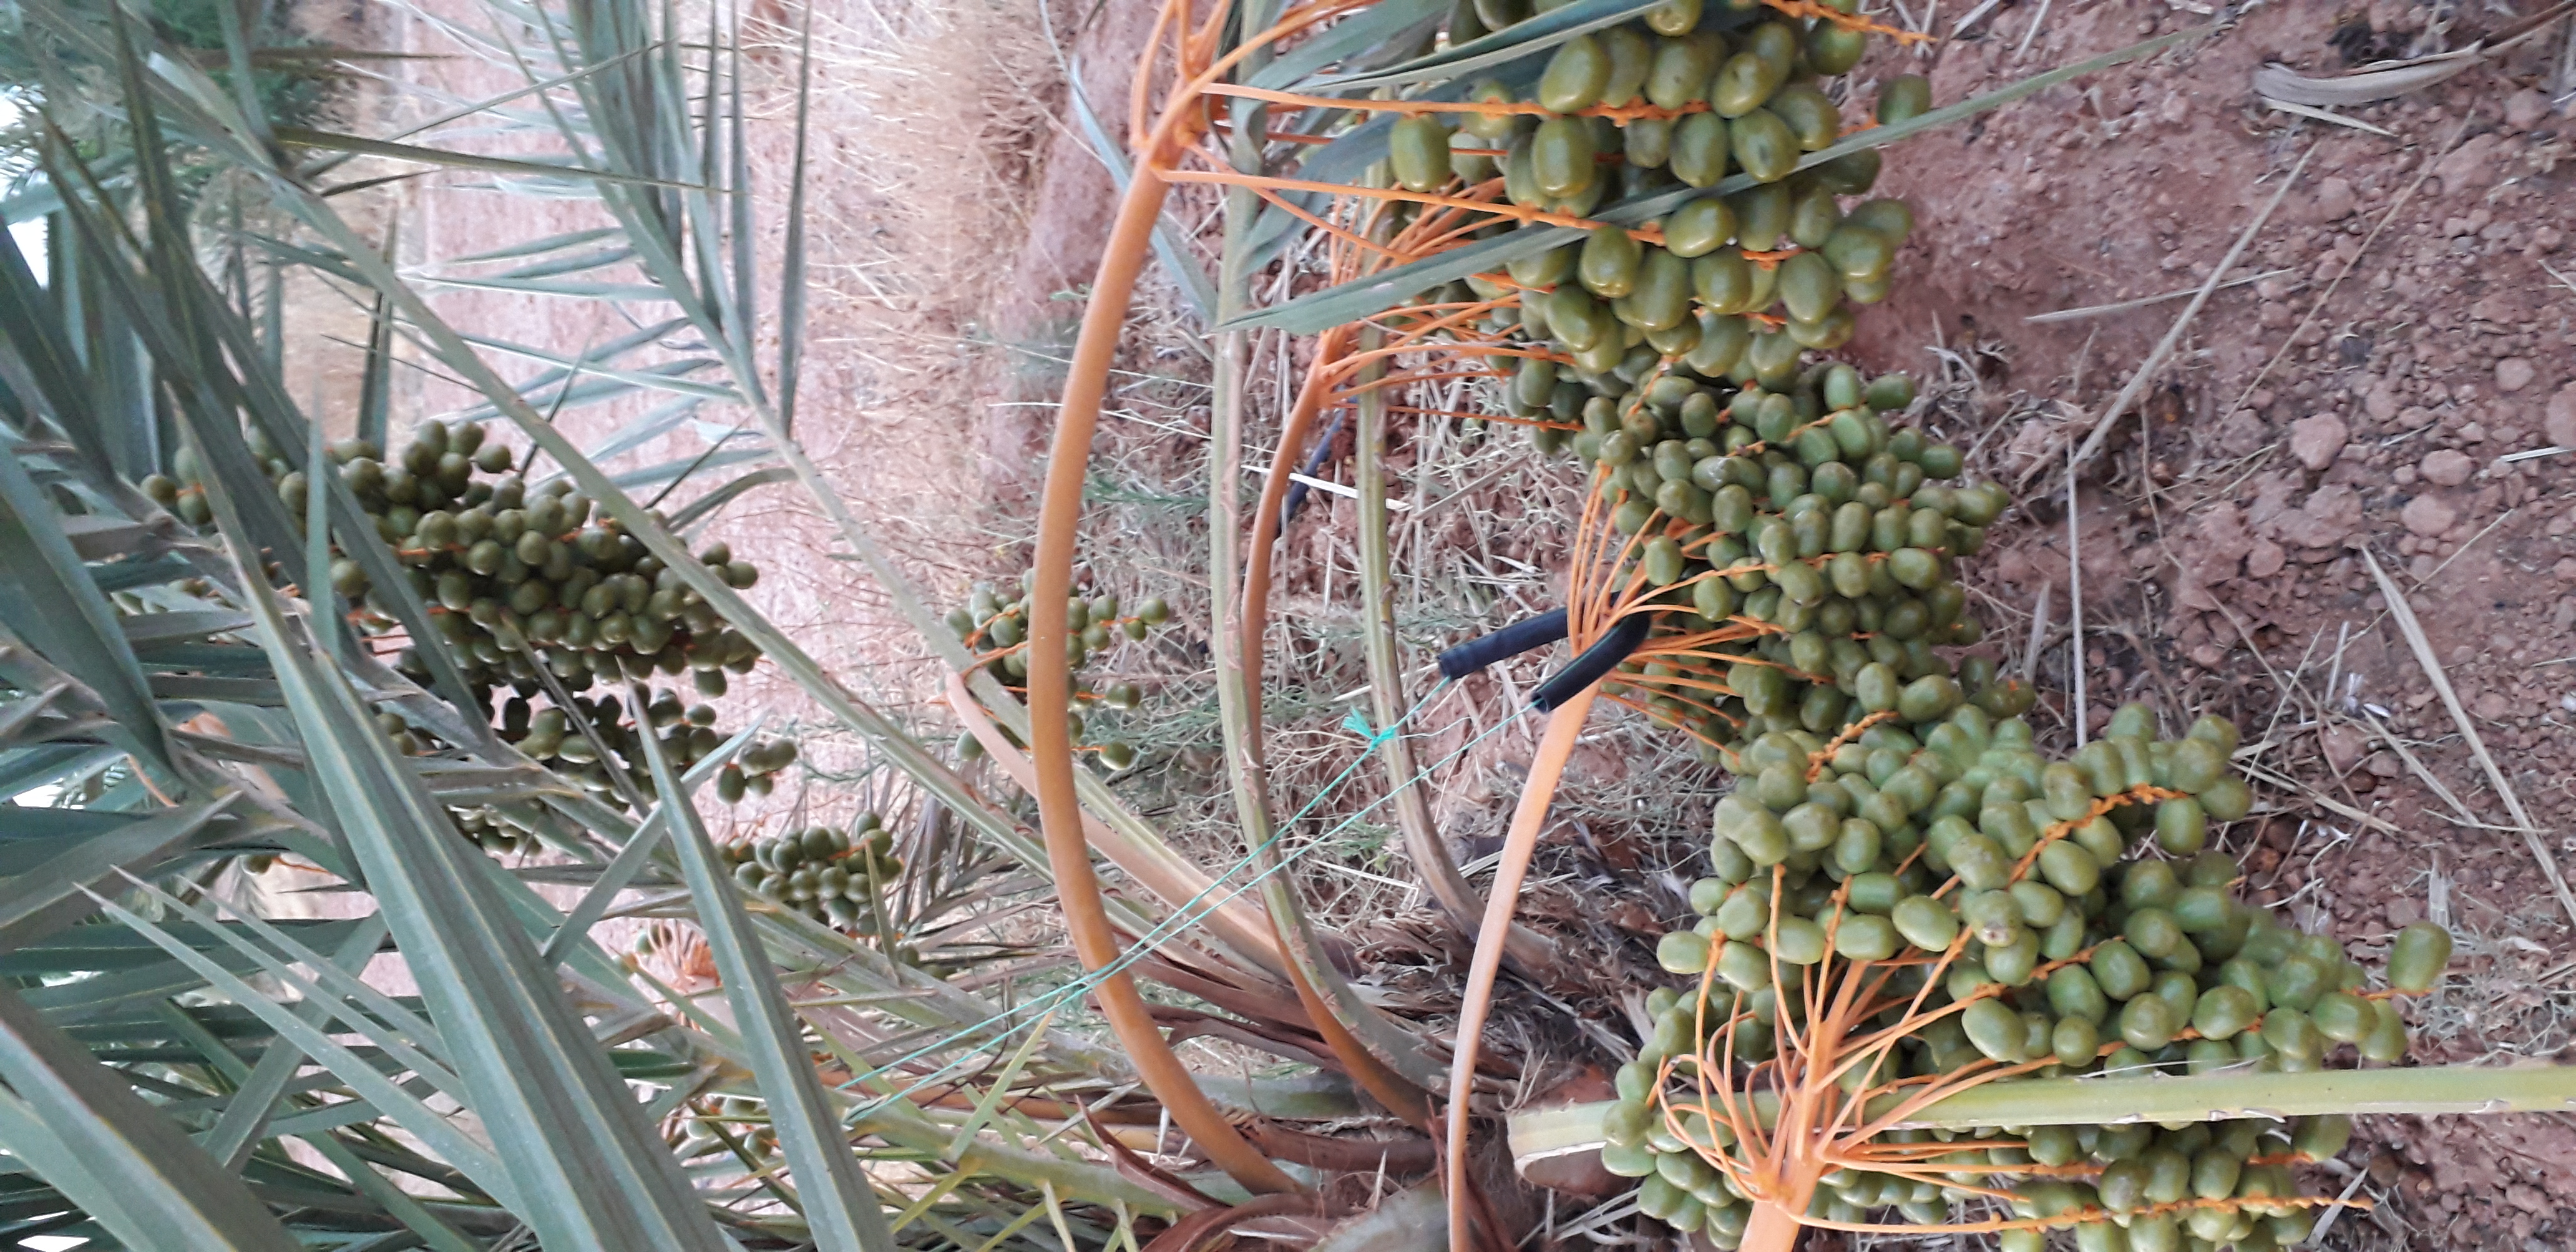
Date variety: Boufagous